Northern line extension to Battersea

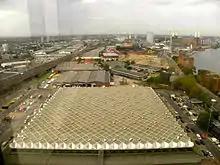
View over the Vauxhall Nine Elms Battersea regeneration area, looking towards Battersea Power Station

In 2006, Irish property developers Real Estates Opportunities (REO) and Treasury Holdings purchased the Battersea Power Station site from Hong Kong property developer Parkview International for £400million. In 2007, they abandoned the previously approved proposal for redeveloping the site, and appointed Rafael Viñoly to design a new masterplan for the site. Transport consultants assessed what improvements to public transport were required to allow the site to be viably developed. Replacing the previously proposed plan to upgrade Battersea Park station at a cost of £26million, a privately funded extension of the Northern line was proposed to serve the Battersea Power Station site.